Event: Nepal Earthquake
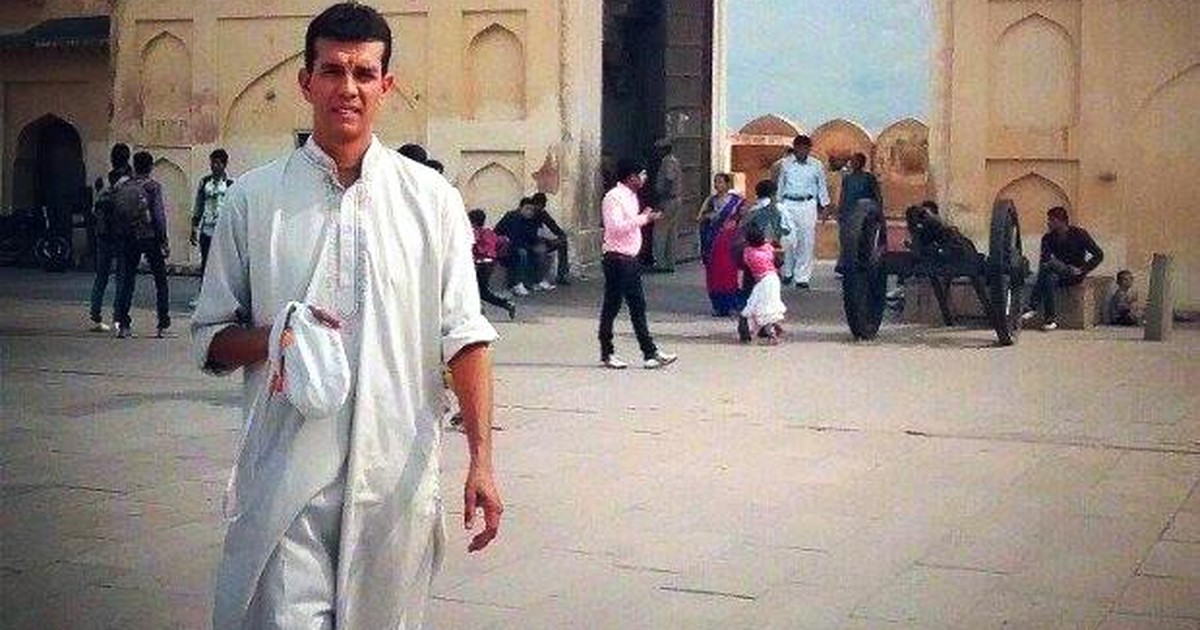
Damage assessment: no_damage